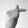
ASL letter: T